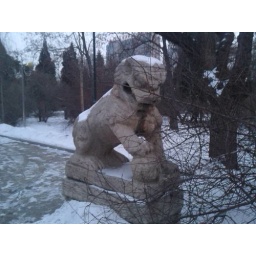
rock lion in the youth park